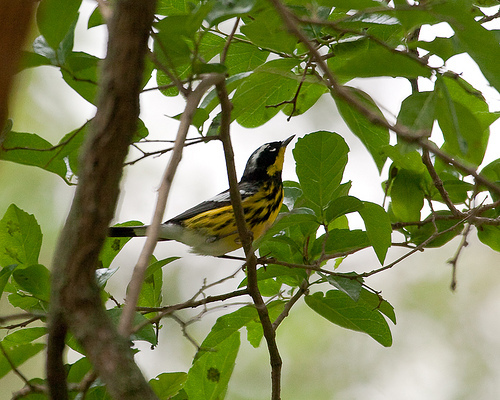
the coloring is black and yellow speckled on its belly and breast with a white flank, and black along its back, crown, and nape.
this is a bird with a yellow belly and a black back and head.
a multicolored bird of yellow, black and white with a sharp beak.
this bird has a short beak with black and yellow feathers
this bird has a black and white head with a bright yellow-and-black throat, breast, and abdomen.
this bird is yellow with black and has a long, pointy beak.
this bird is yellow, and black in color, with a very small beak.
this bird has a jet black head with a bright yellow throat and breast.
this bird has wings that are black and has a yellow bellya small bird with black streets and yellow breast
Species: Magnolia Warbler